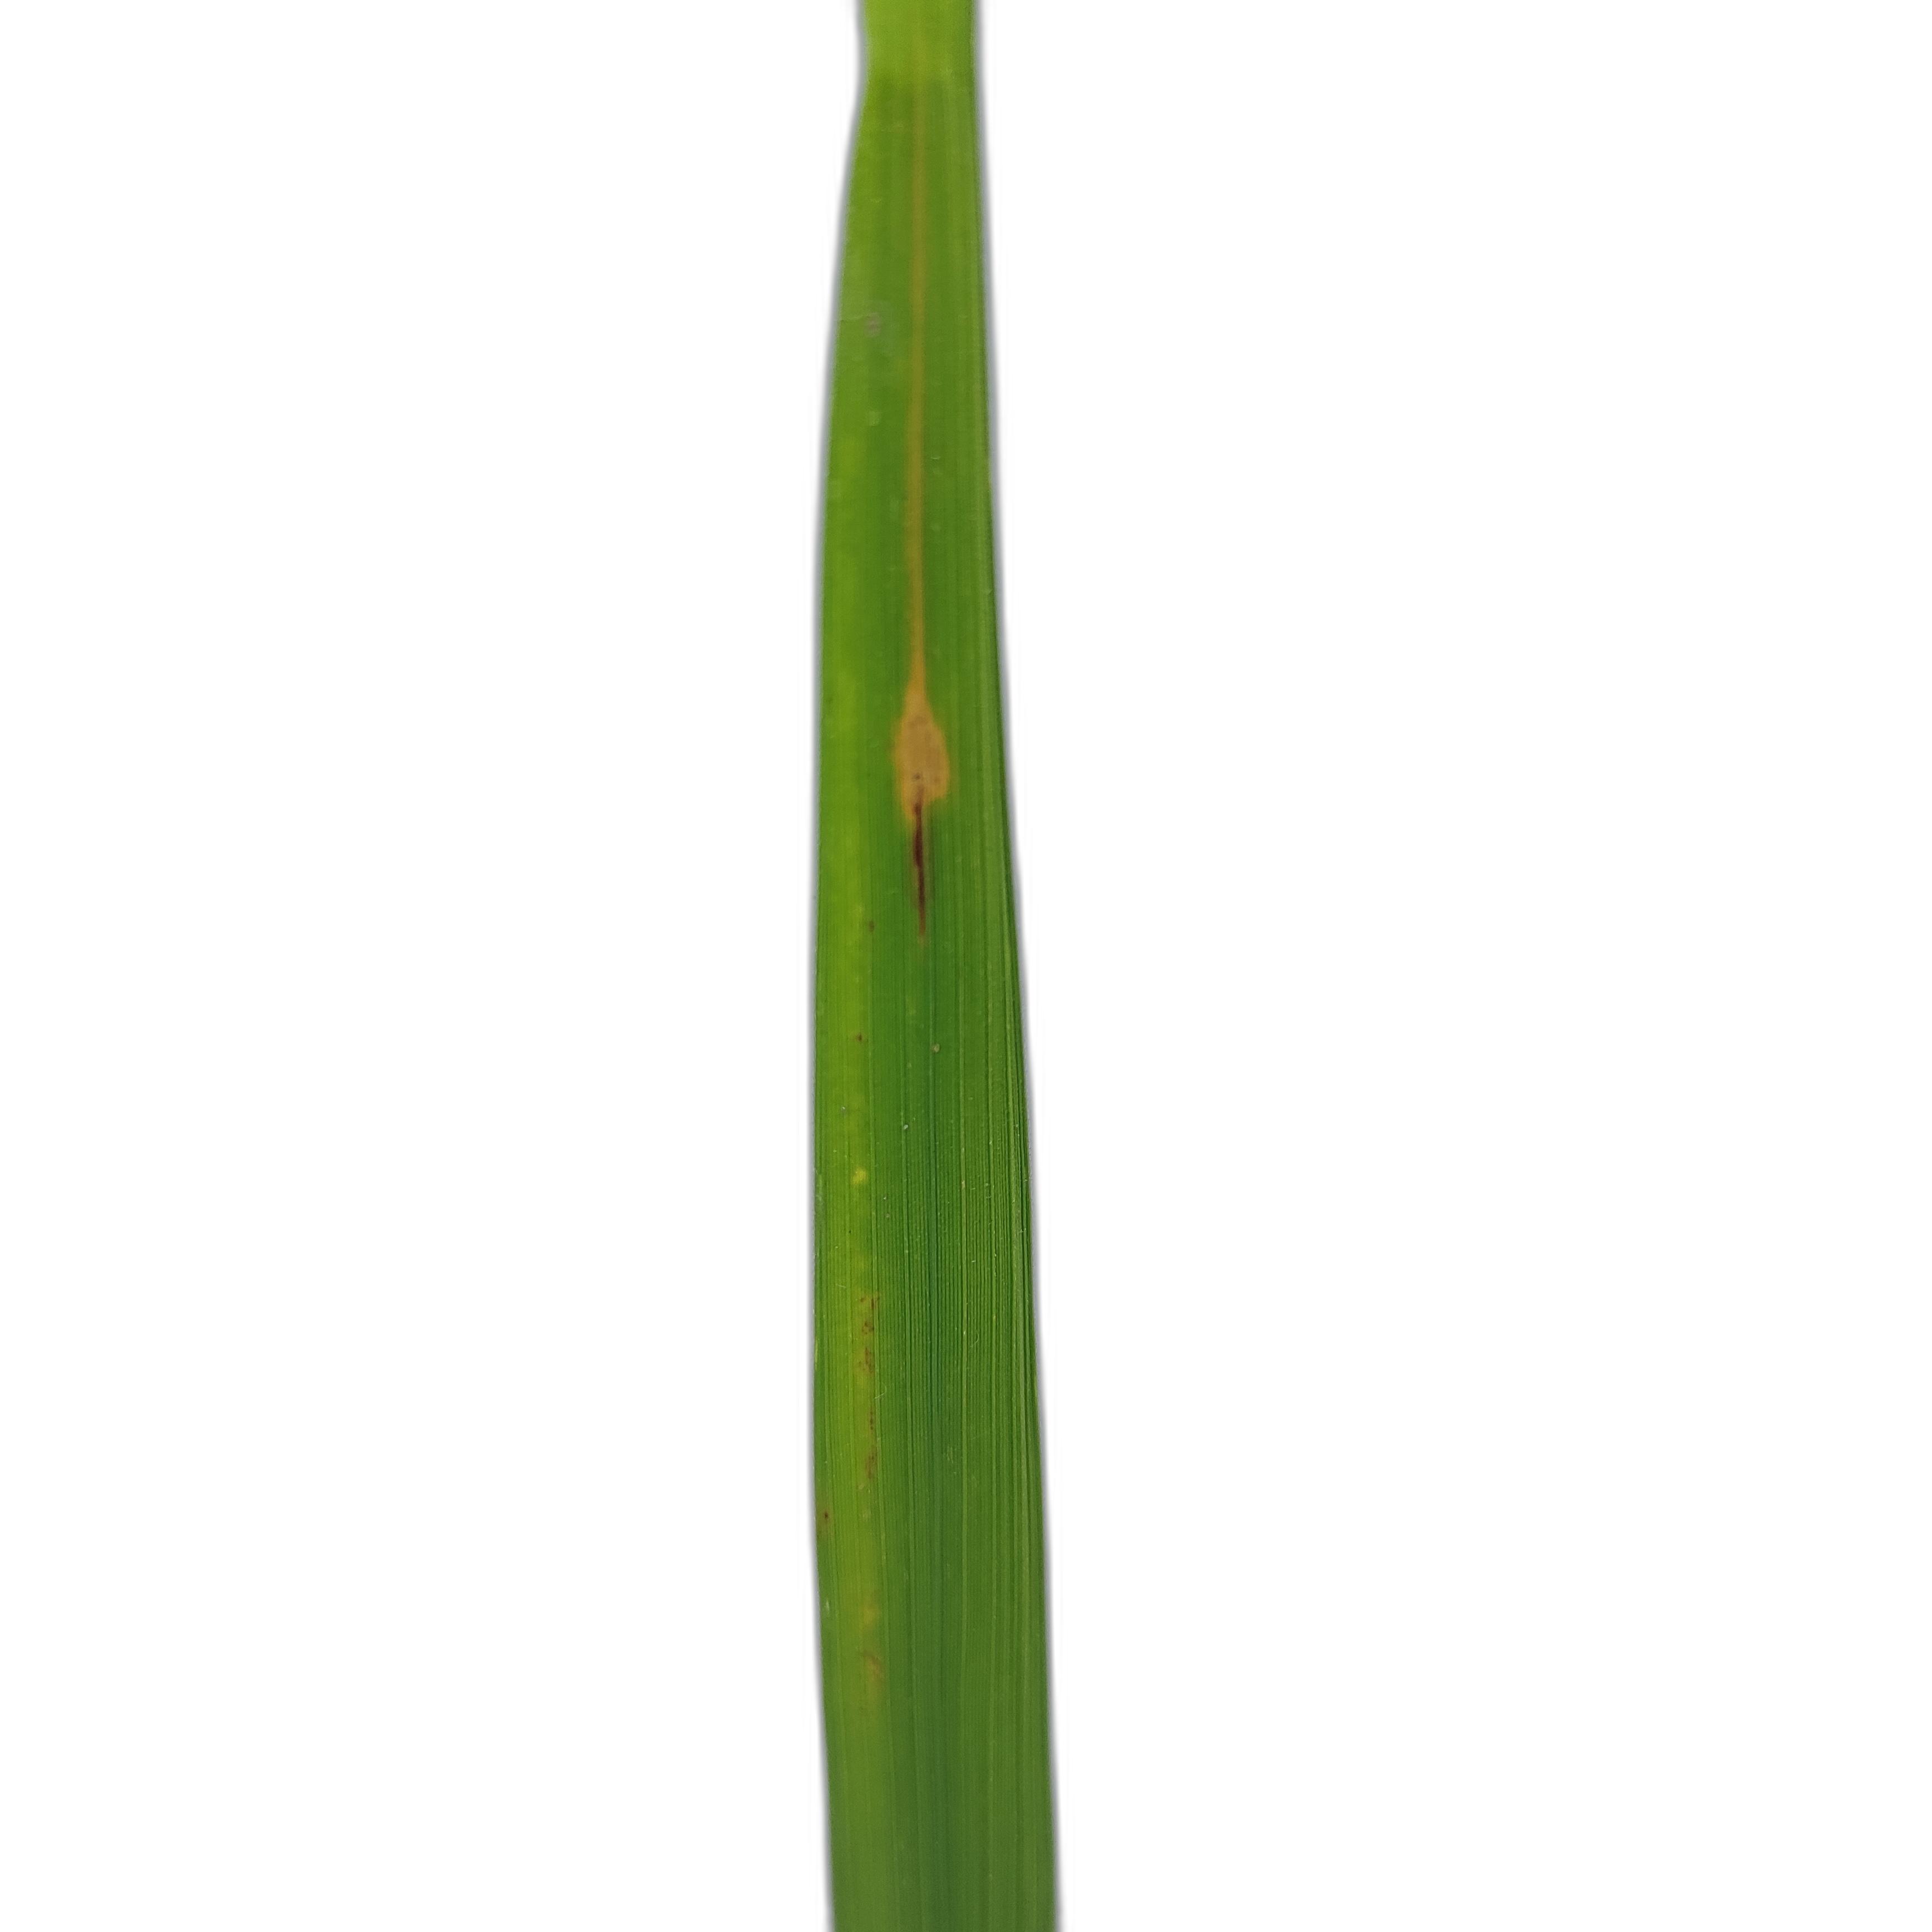
Label: Rice Stripes